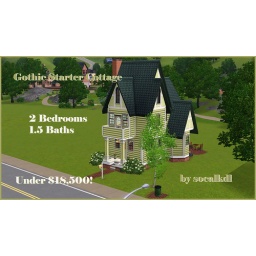
Carpenter Gothic 2 bedroom starter home for the Sims 3 by socalkdl.